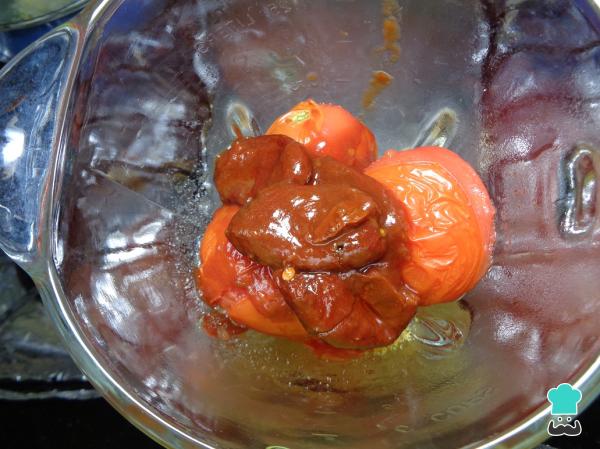
Una vez cocidos los tomates rojos, los retiramos del agua hirviendo y los colocamos en la licuadora junto con la cebolla, el ajo, una pizca de sal. Añadimos los chiles chipotles, la cucharada de consome de pollo en polvo y procedemos a licuar hasta obtener una salsa homogénea. Una vez lista reservamos un momento.